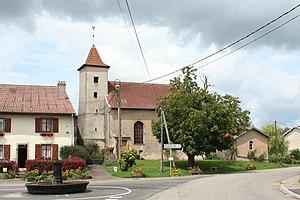
Église et fontaine de Deainvillers (Vosges)
Deinvillers est une commune française située dans le département des Vosges en région Grand Est. Ses habitants sont nommés les Deinvillarais et Deinvillaraises.